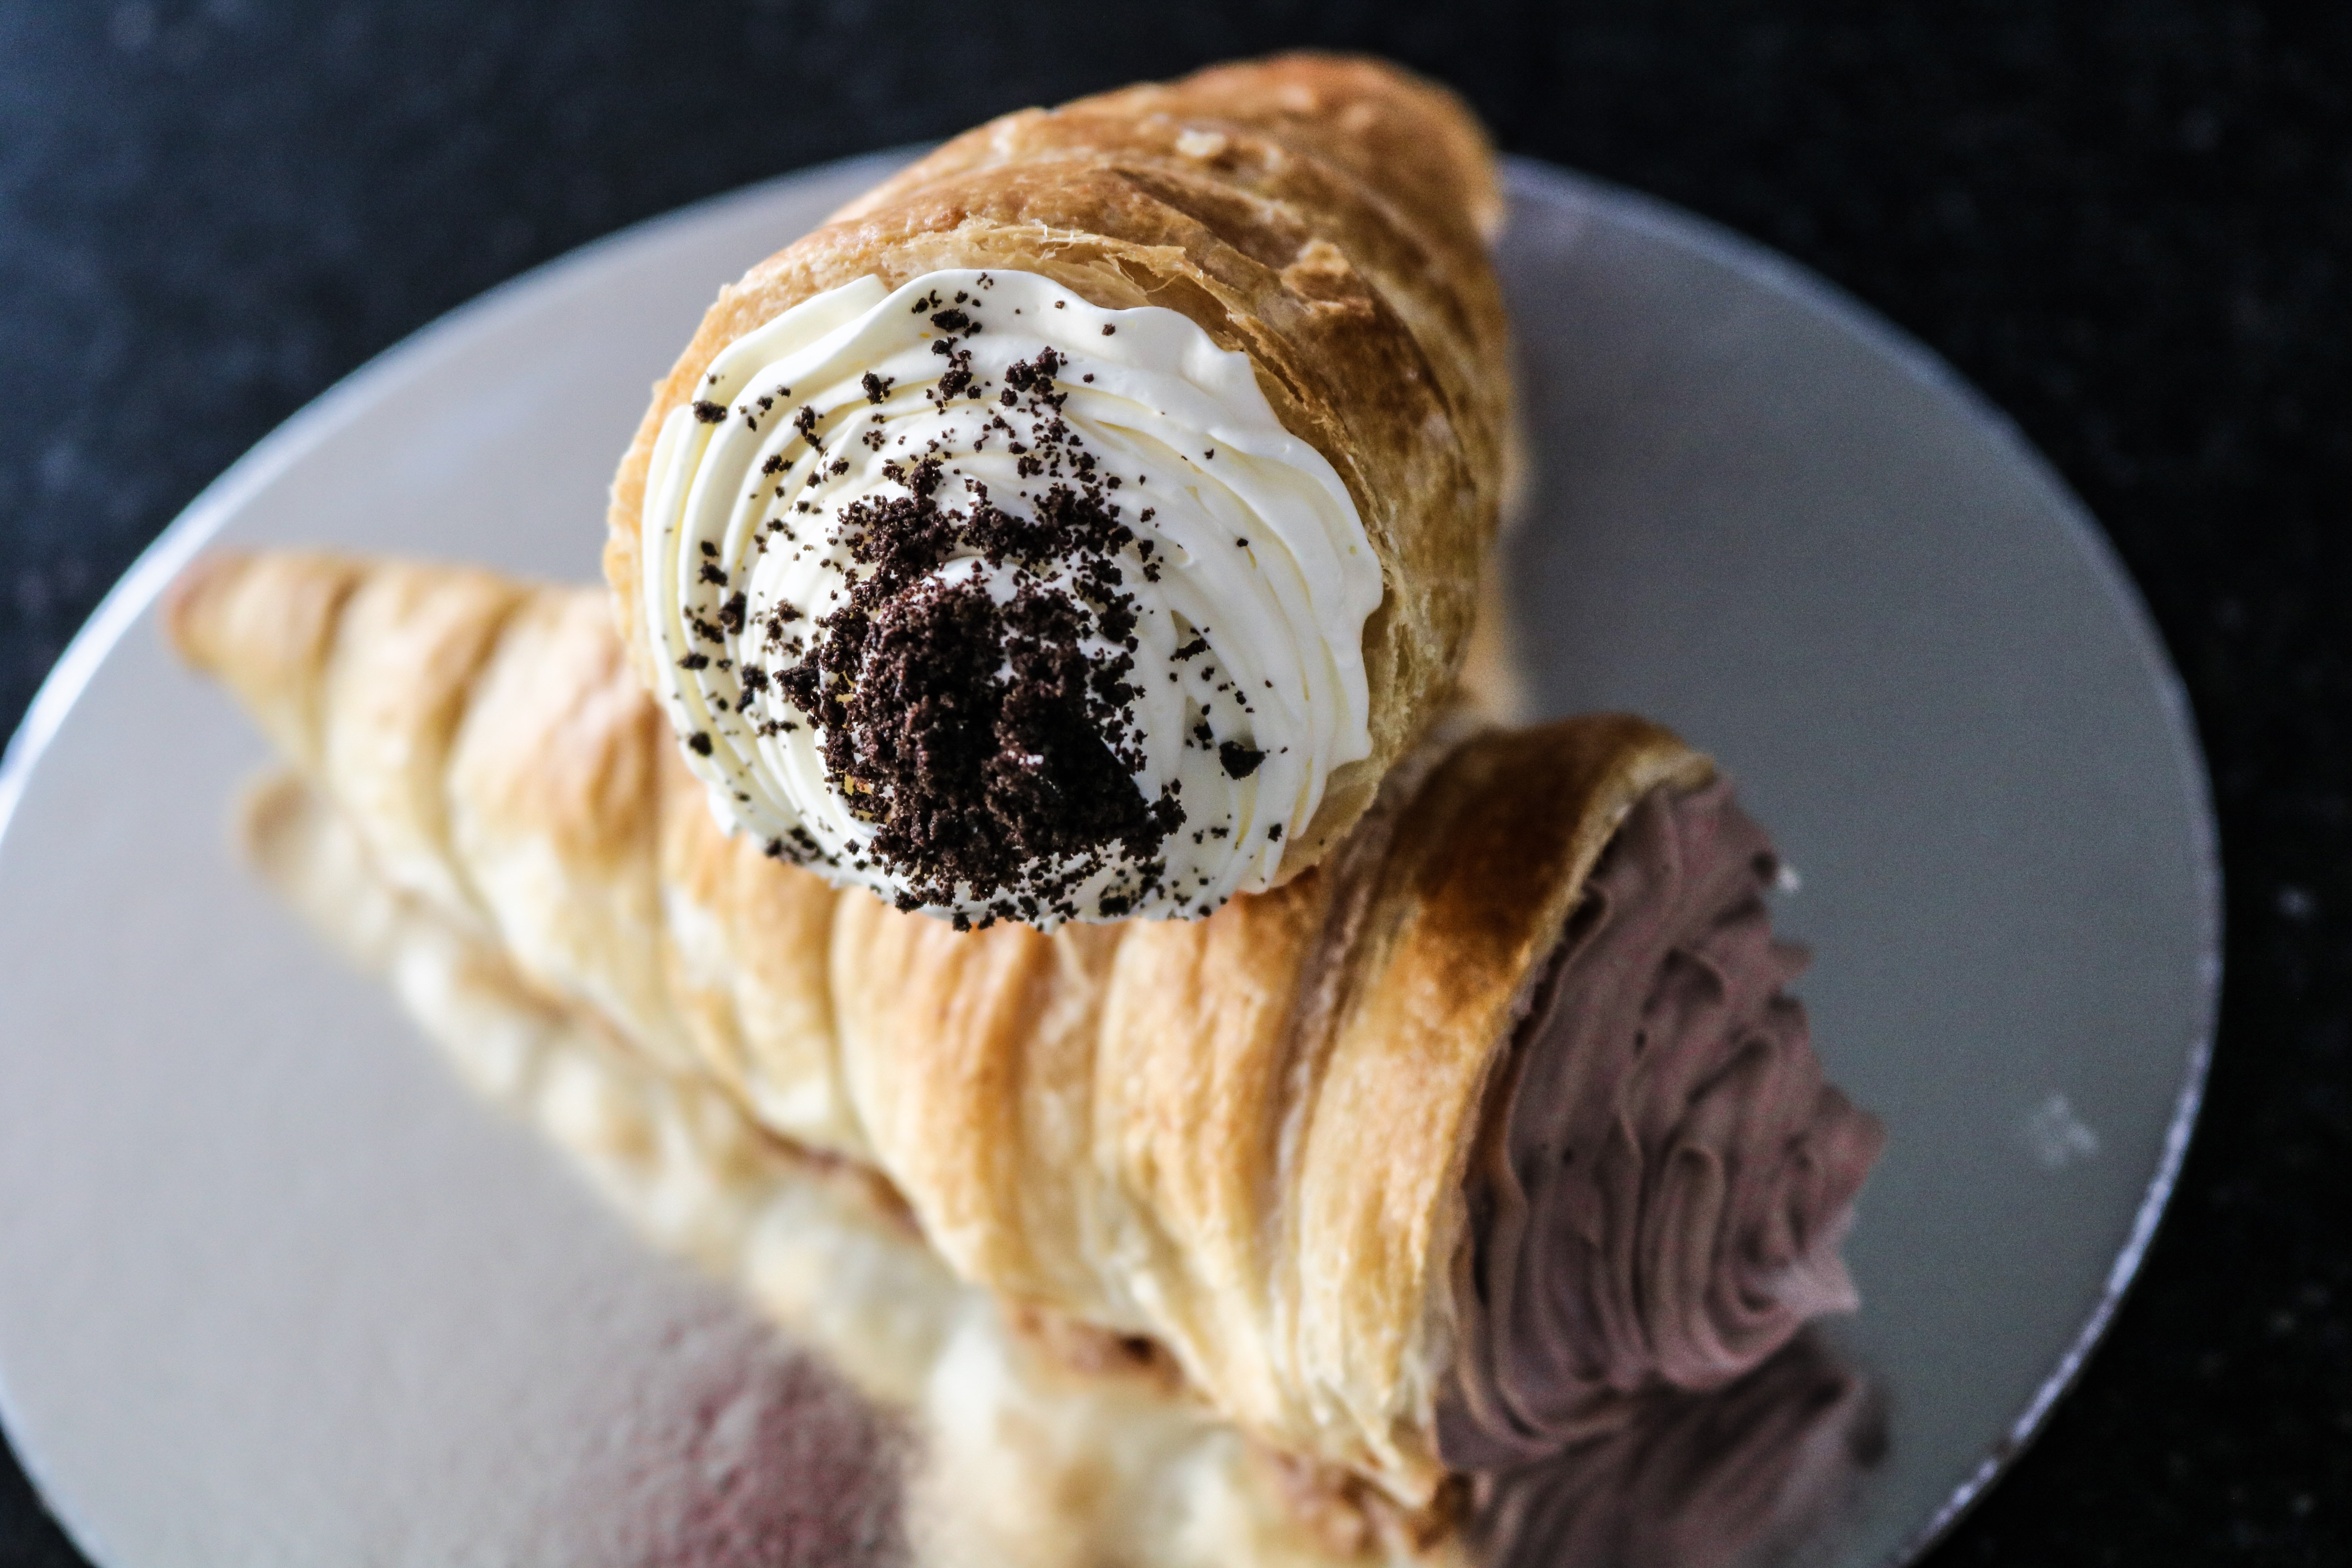
food, cuisine, dish, ingredient, dessert, cannoli, baked goods, whipped cream, pastry, cream, mascarpone, produce, frozen dessert, buttercream, puff pastry, croissant